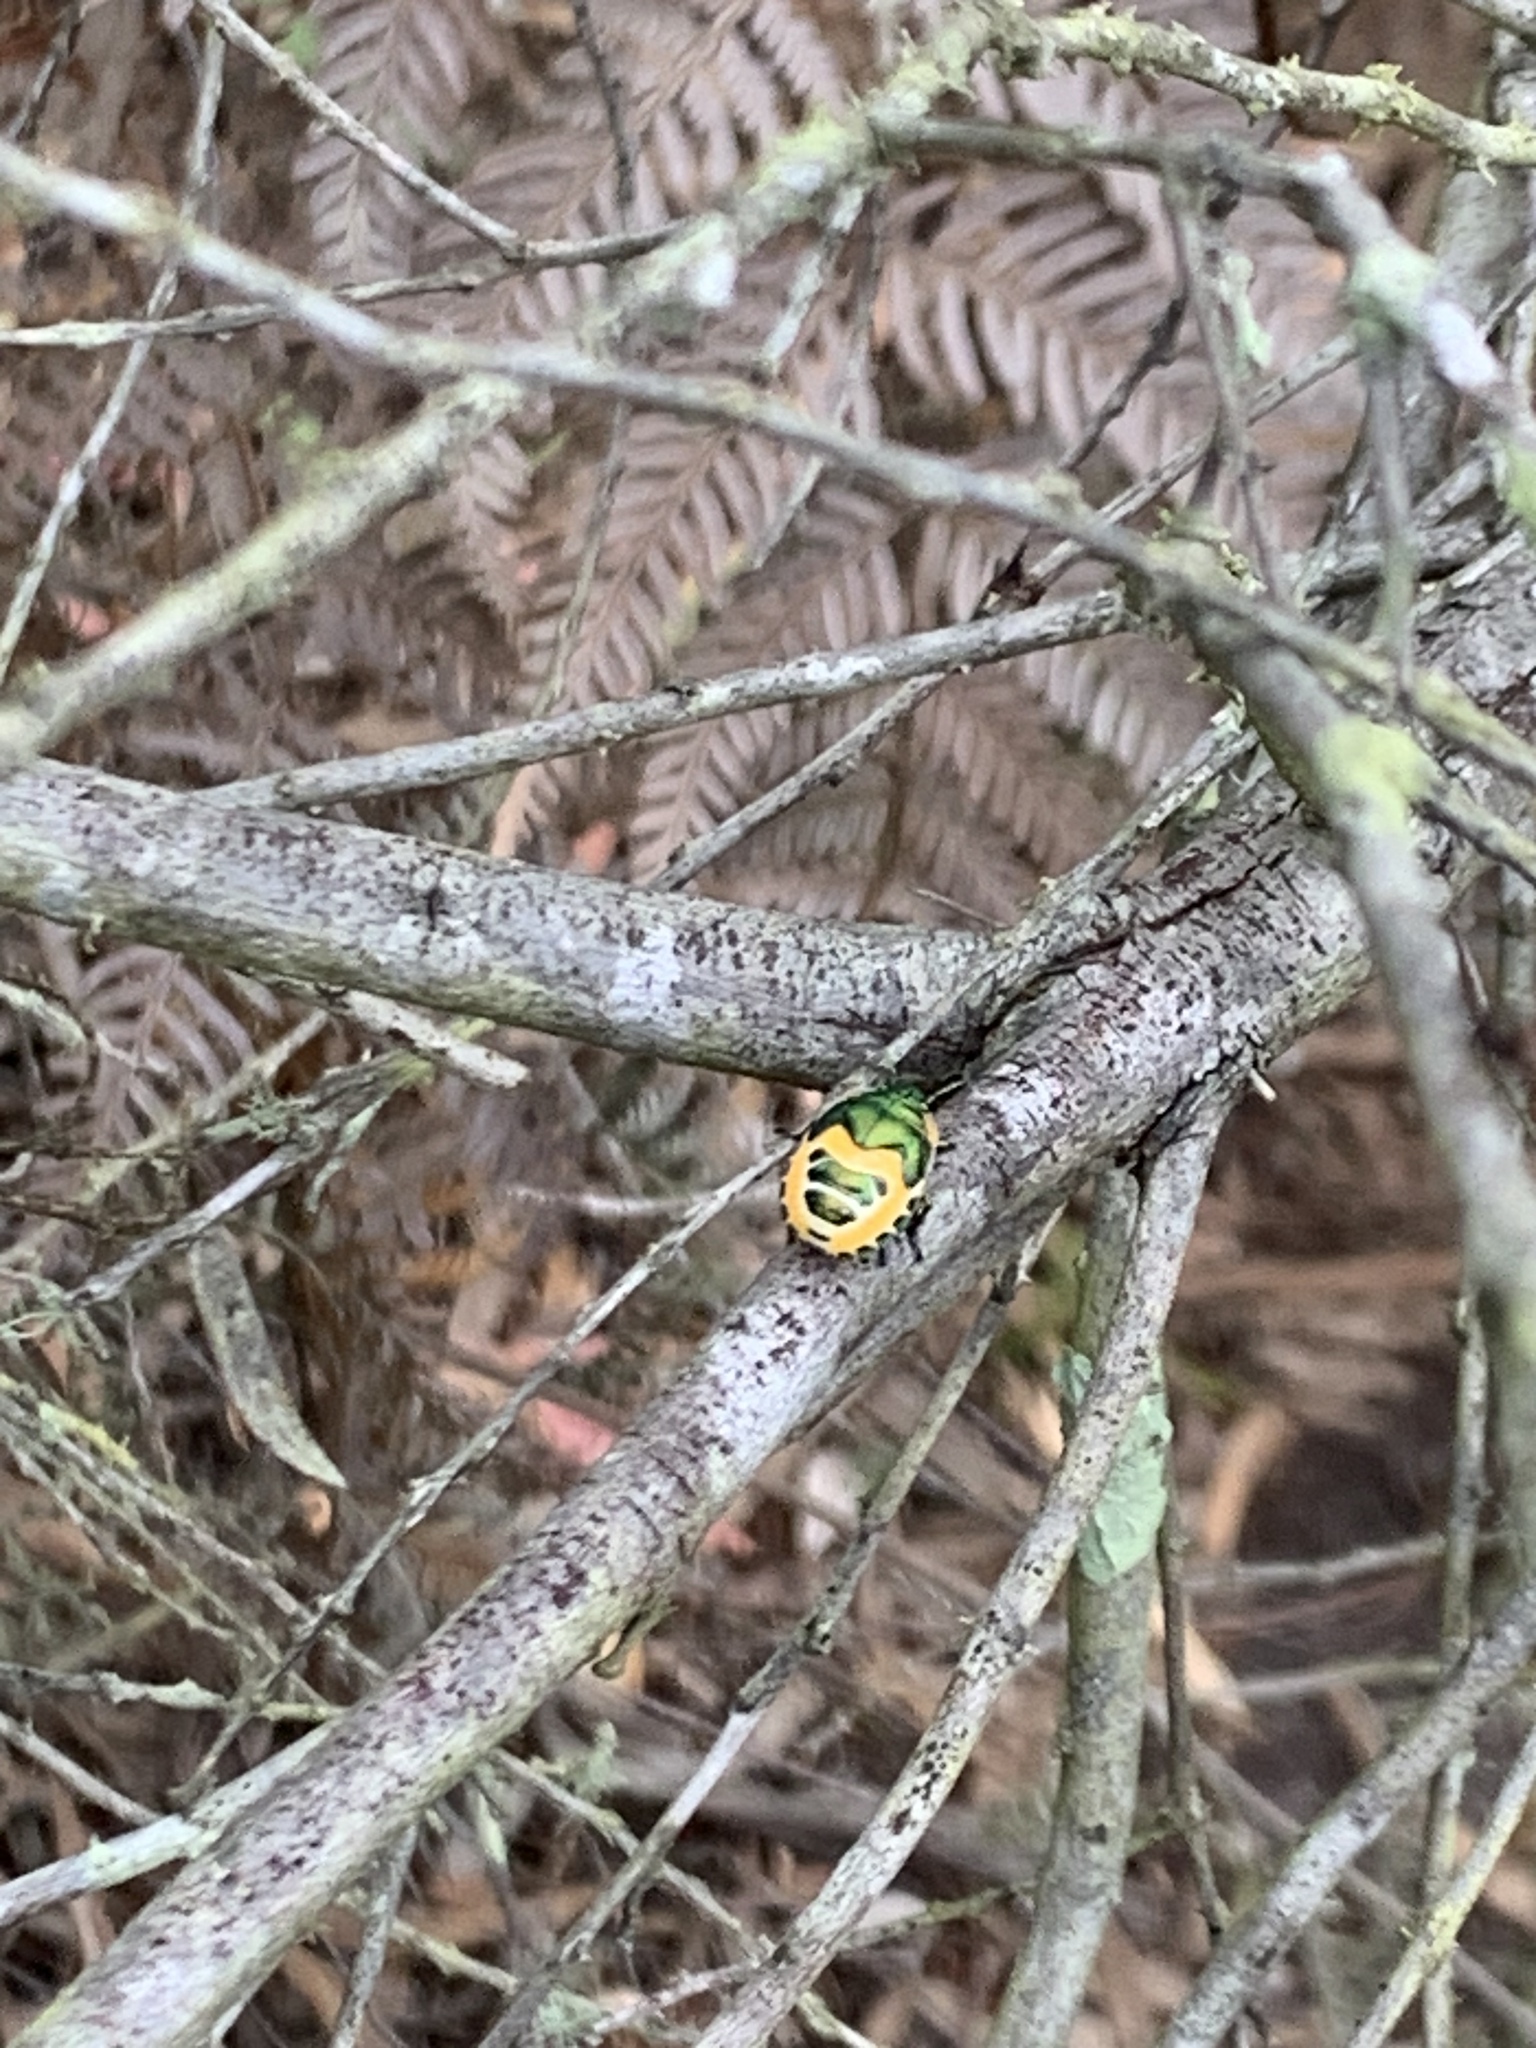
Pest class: stink_bug